Matthew Brabham

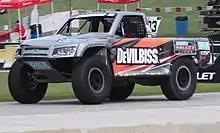
Brabham's Stadium Super Truck racing to a round win at Road America in 2018

In 2015, Brabham made his Stadium Super Trucks debut at Honda Indy Toronto; Brabham, who was at the track working as a driver coach, received the opportunity to race after Paul Tracy became unavailable due to television obligations. He finished sixth and fourth in the weekend's two races. Later in the year, he competed at the Gold Coast 600, Valvoline Raceway, and the Sydney 500 events, recording runner-up finishes at Gold Coast and Valvoline.